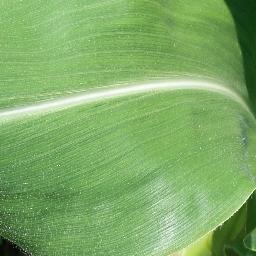
Label: Corn_(Maize)___Healthy